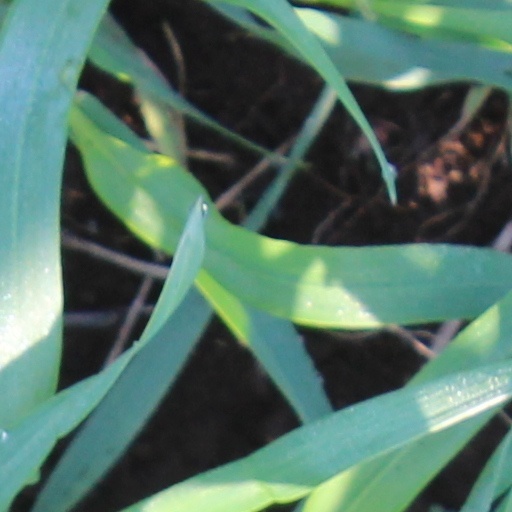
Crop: wheat